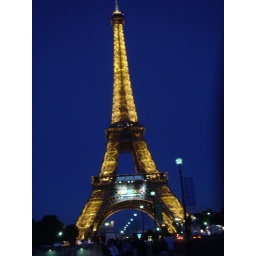
An old lady in a golden dress